Srikaram

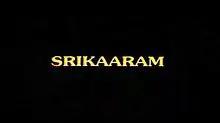
Title card

Srikaram ( "Beginning") is a 1996 Telugu-language drama film, produced by Gavara Parthasaradhi under the Sri Chamundi Chitra banner and directed by C. Uma Maheswara Rao. It stars Jagapathi Babu, Heera Rajagopal, Meghana and music composed by Ilaiyaraaja. The film won two Nandi Awards.